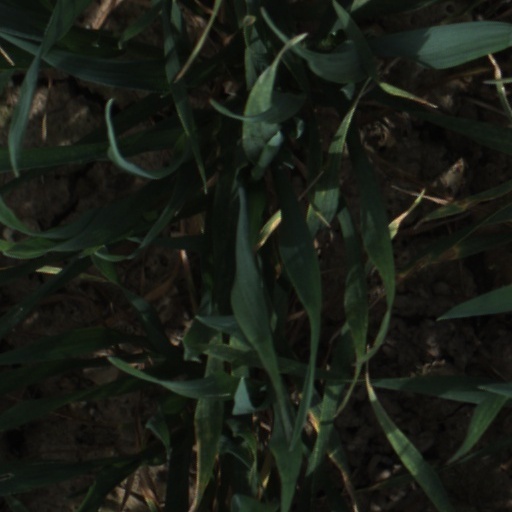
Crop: wheat